Lake Yeak Laom

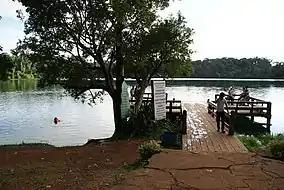
Sitting area around the lake

Yak Loam is a popular tourist destination, taking only 10 minutes by car or tuktuk from Banlung town. The lake is encircled by a ring of forest, and the clear emerald water is used for swimming, with life-jackets provided. A 3-kilometer path circles around the lake, with a small museum offering insight into Tampuan culture. Handicraft stores selling souvenirs made by the hill tribes living nearby are found at the entrance, and ethnic costumes can be hired for photo shoots. The hill tribes also sell fresh honey combs, rice wine, dried beef, wild fruits and other snacks. The entrance fee is $0.25 for Cambodian nationals and $2 for international visits. Food can be brought from outside, or purchase from stalls.